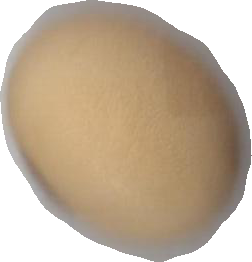
Variety: Anjasmoro